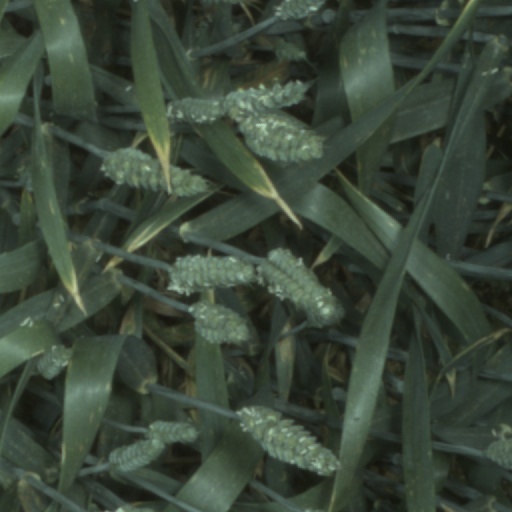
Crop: wheat